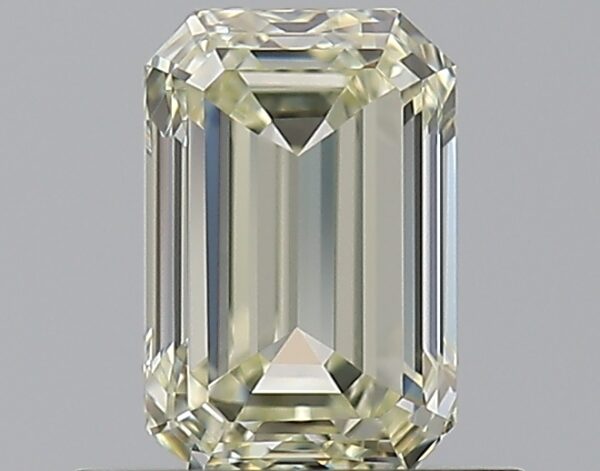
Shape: emerald
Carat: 0.73
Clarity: VVS2
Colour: S-T
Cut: EX
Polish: EX
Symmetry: VG
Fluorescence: N
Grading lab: GIA
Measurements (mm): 6.19 x 4.09 x 2.79